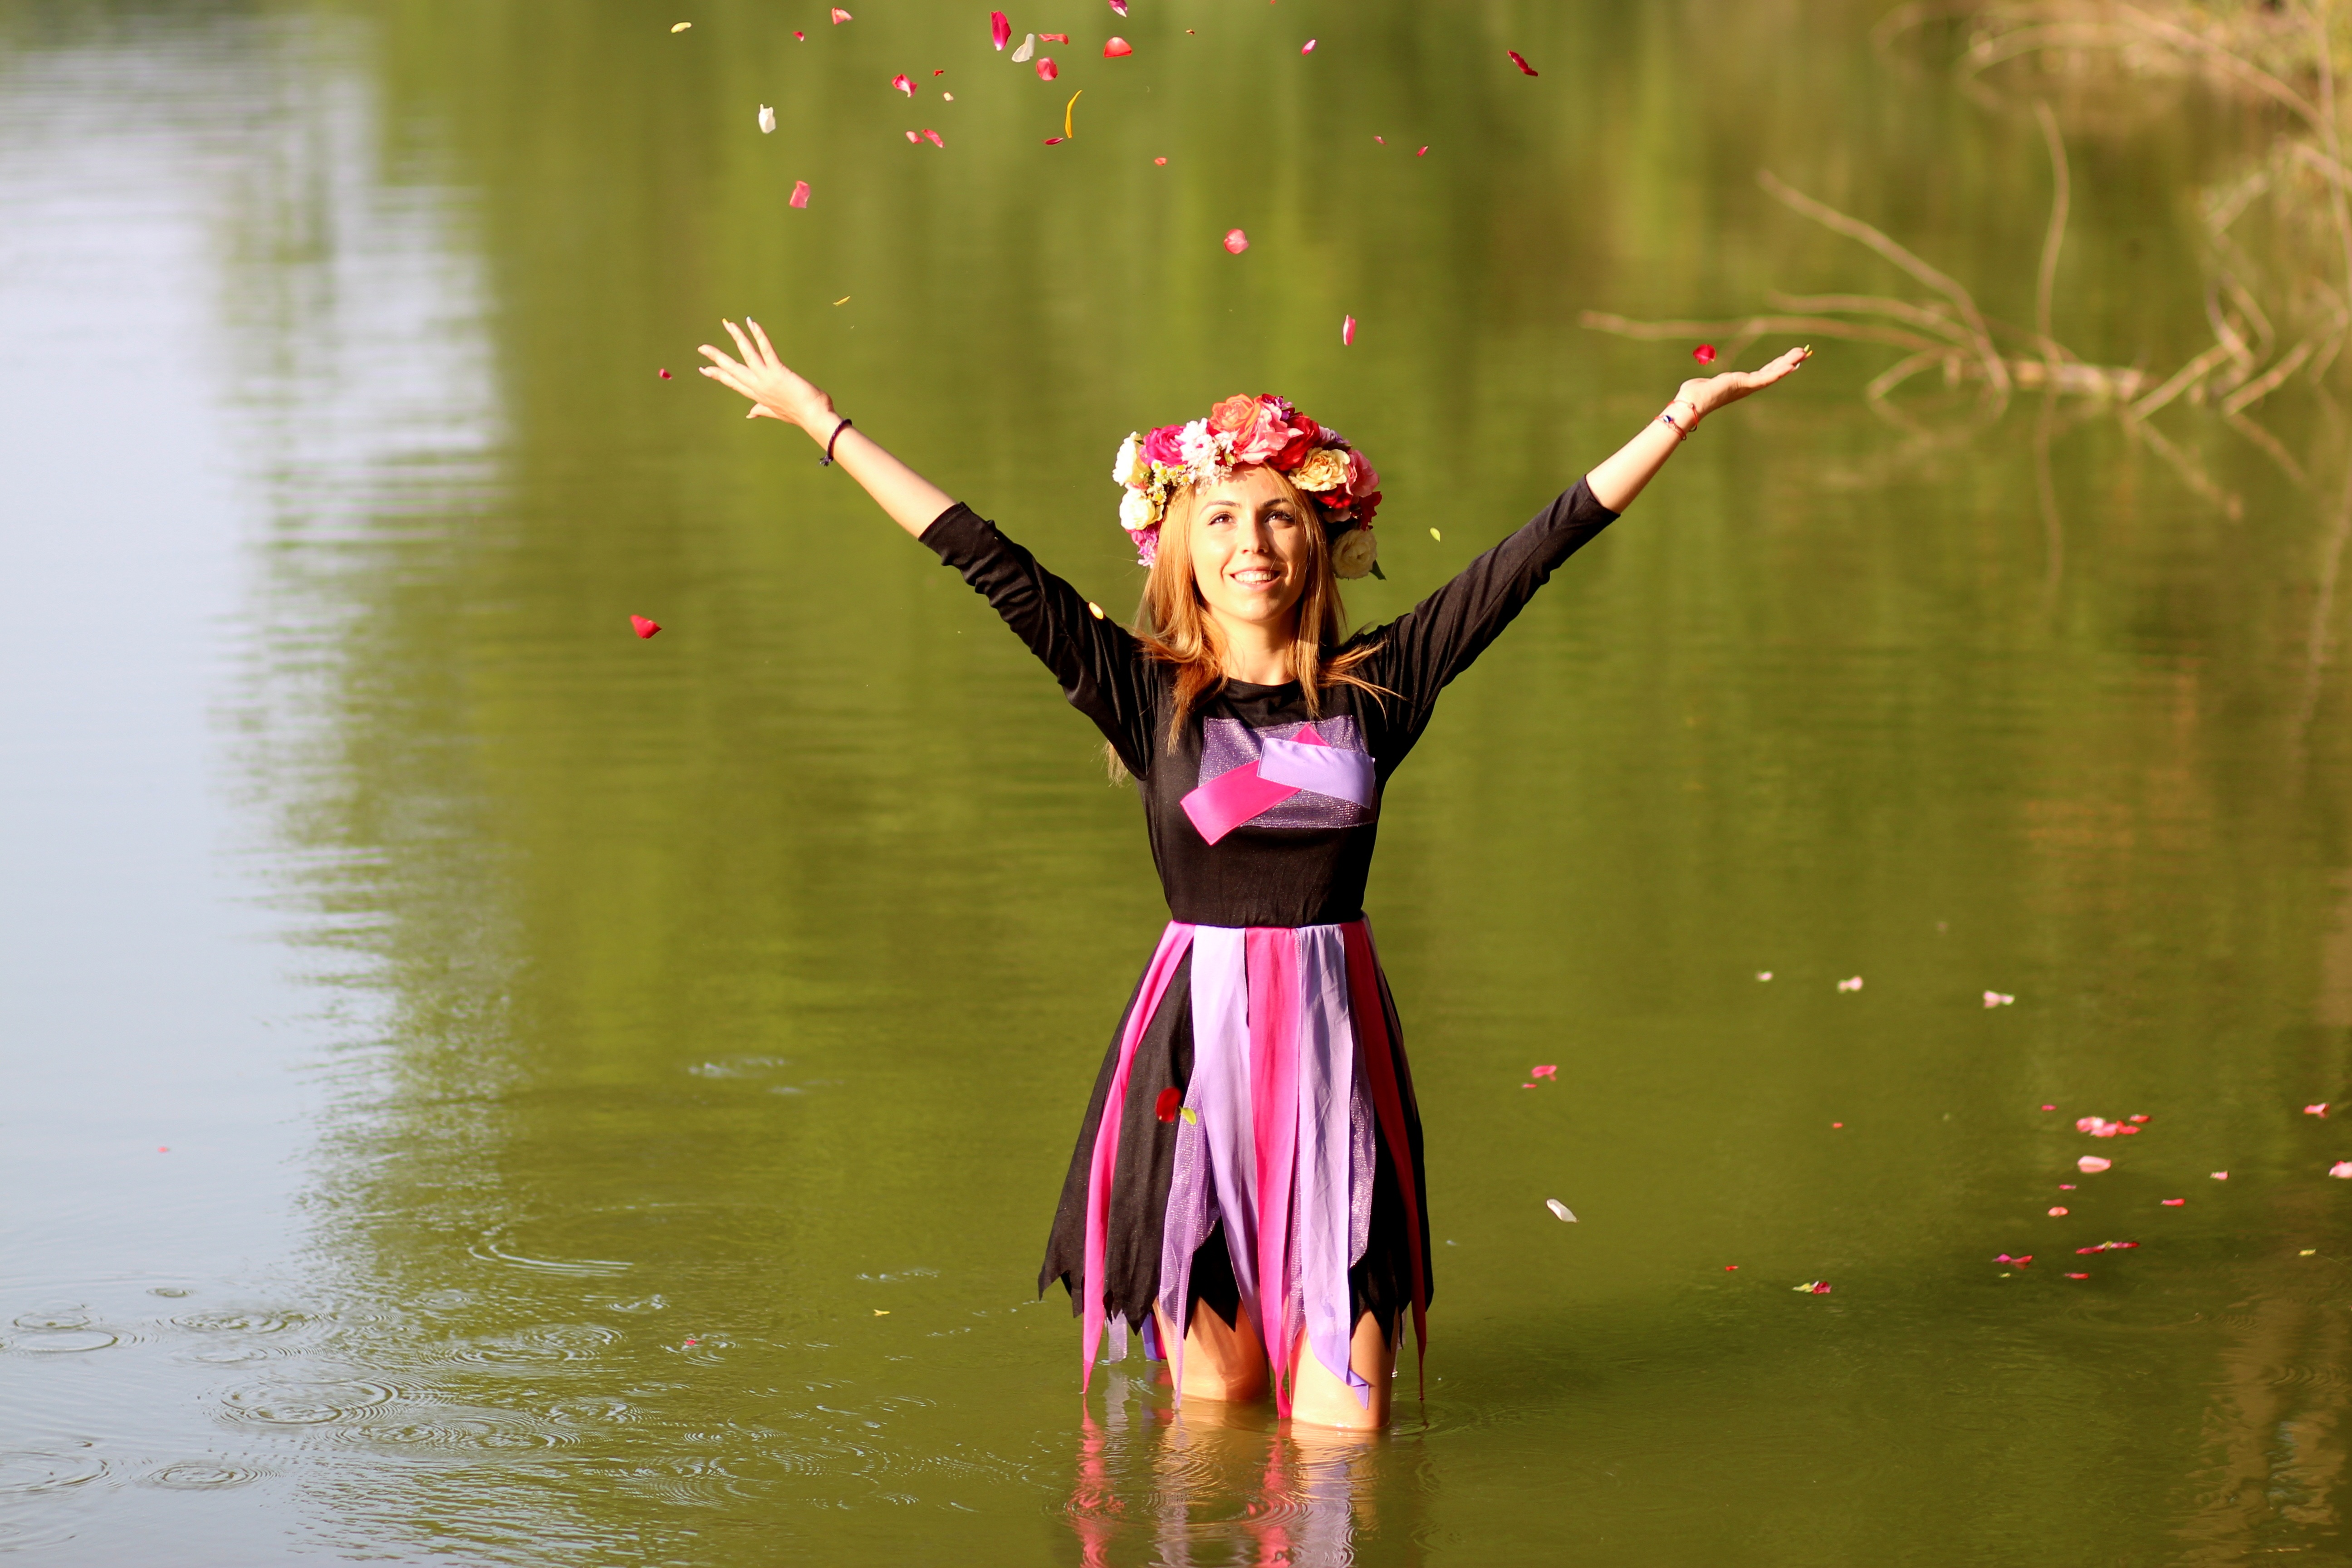
water, nature, girl, blonde, wreath, petals, joy, costume